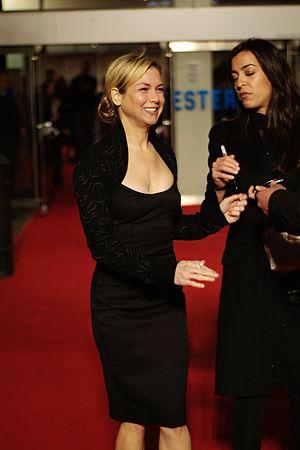
Miss Potter est un film biographique britannique réalisé par Chris Noonan, sorti en 2006.
Bridget Jones est un personnage de fiction, créé par Helen Fielding. Elle apparaît en 1996 dans le roman Le Journal de Bridget Jones, puis dans ses suites, Bridget Jones : L'Âge de raison et Bridget Jones : Folle de lui.